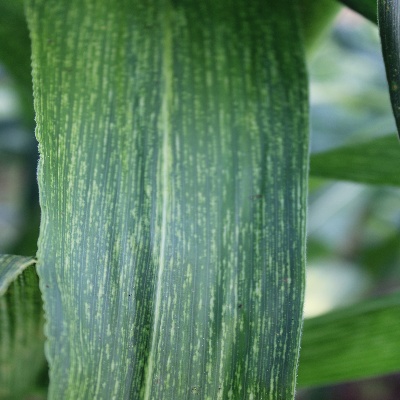
Crop: Maize
Condition: streak virus